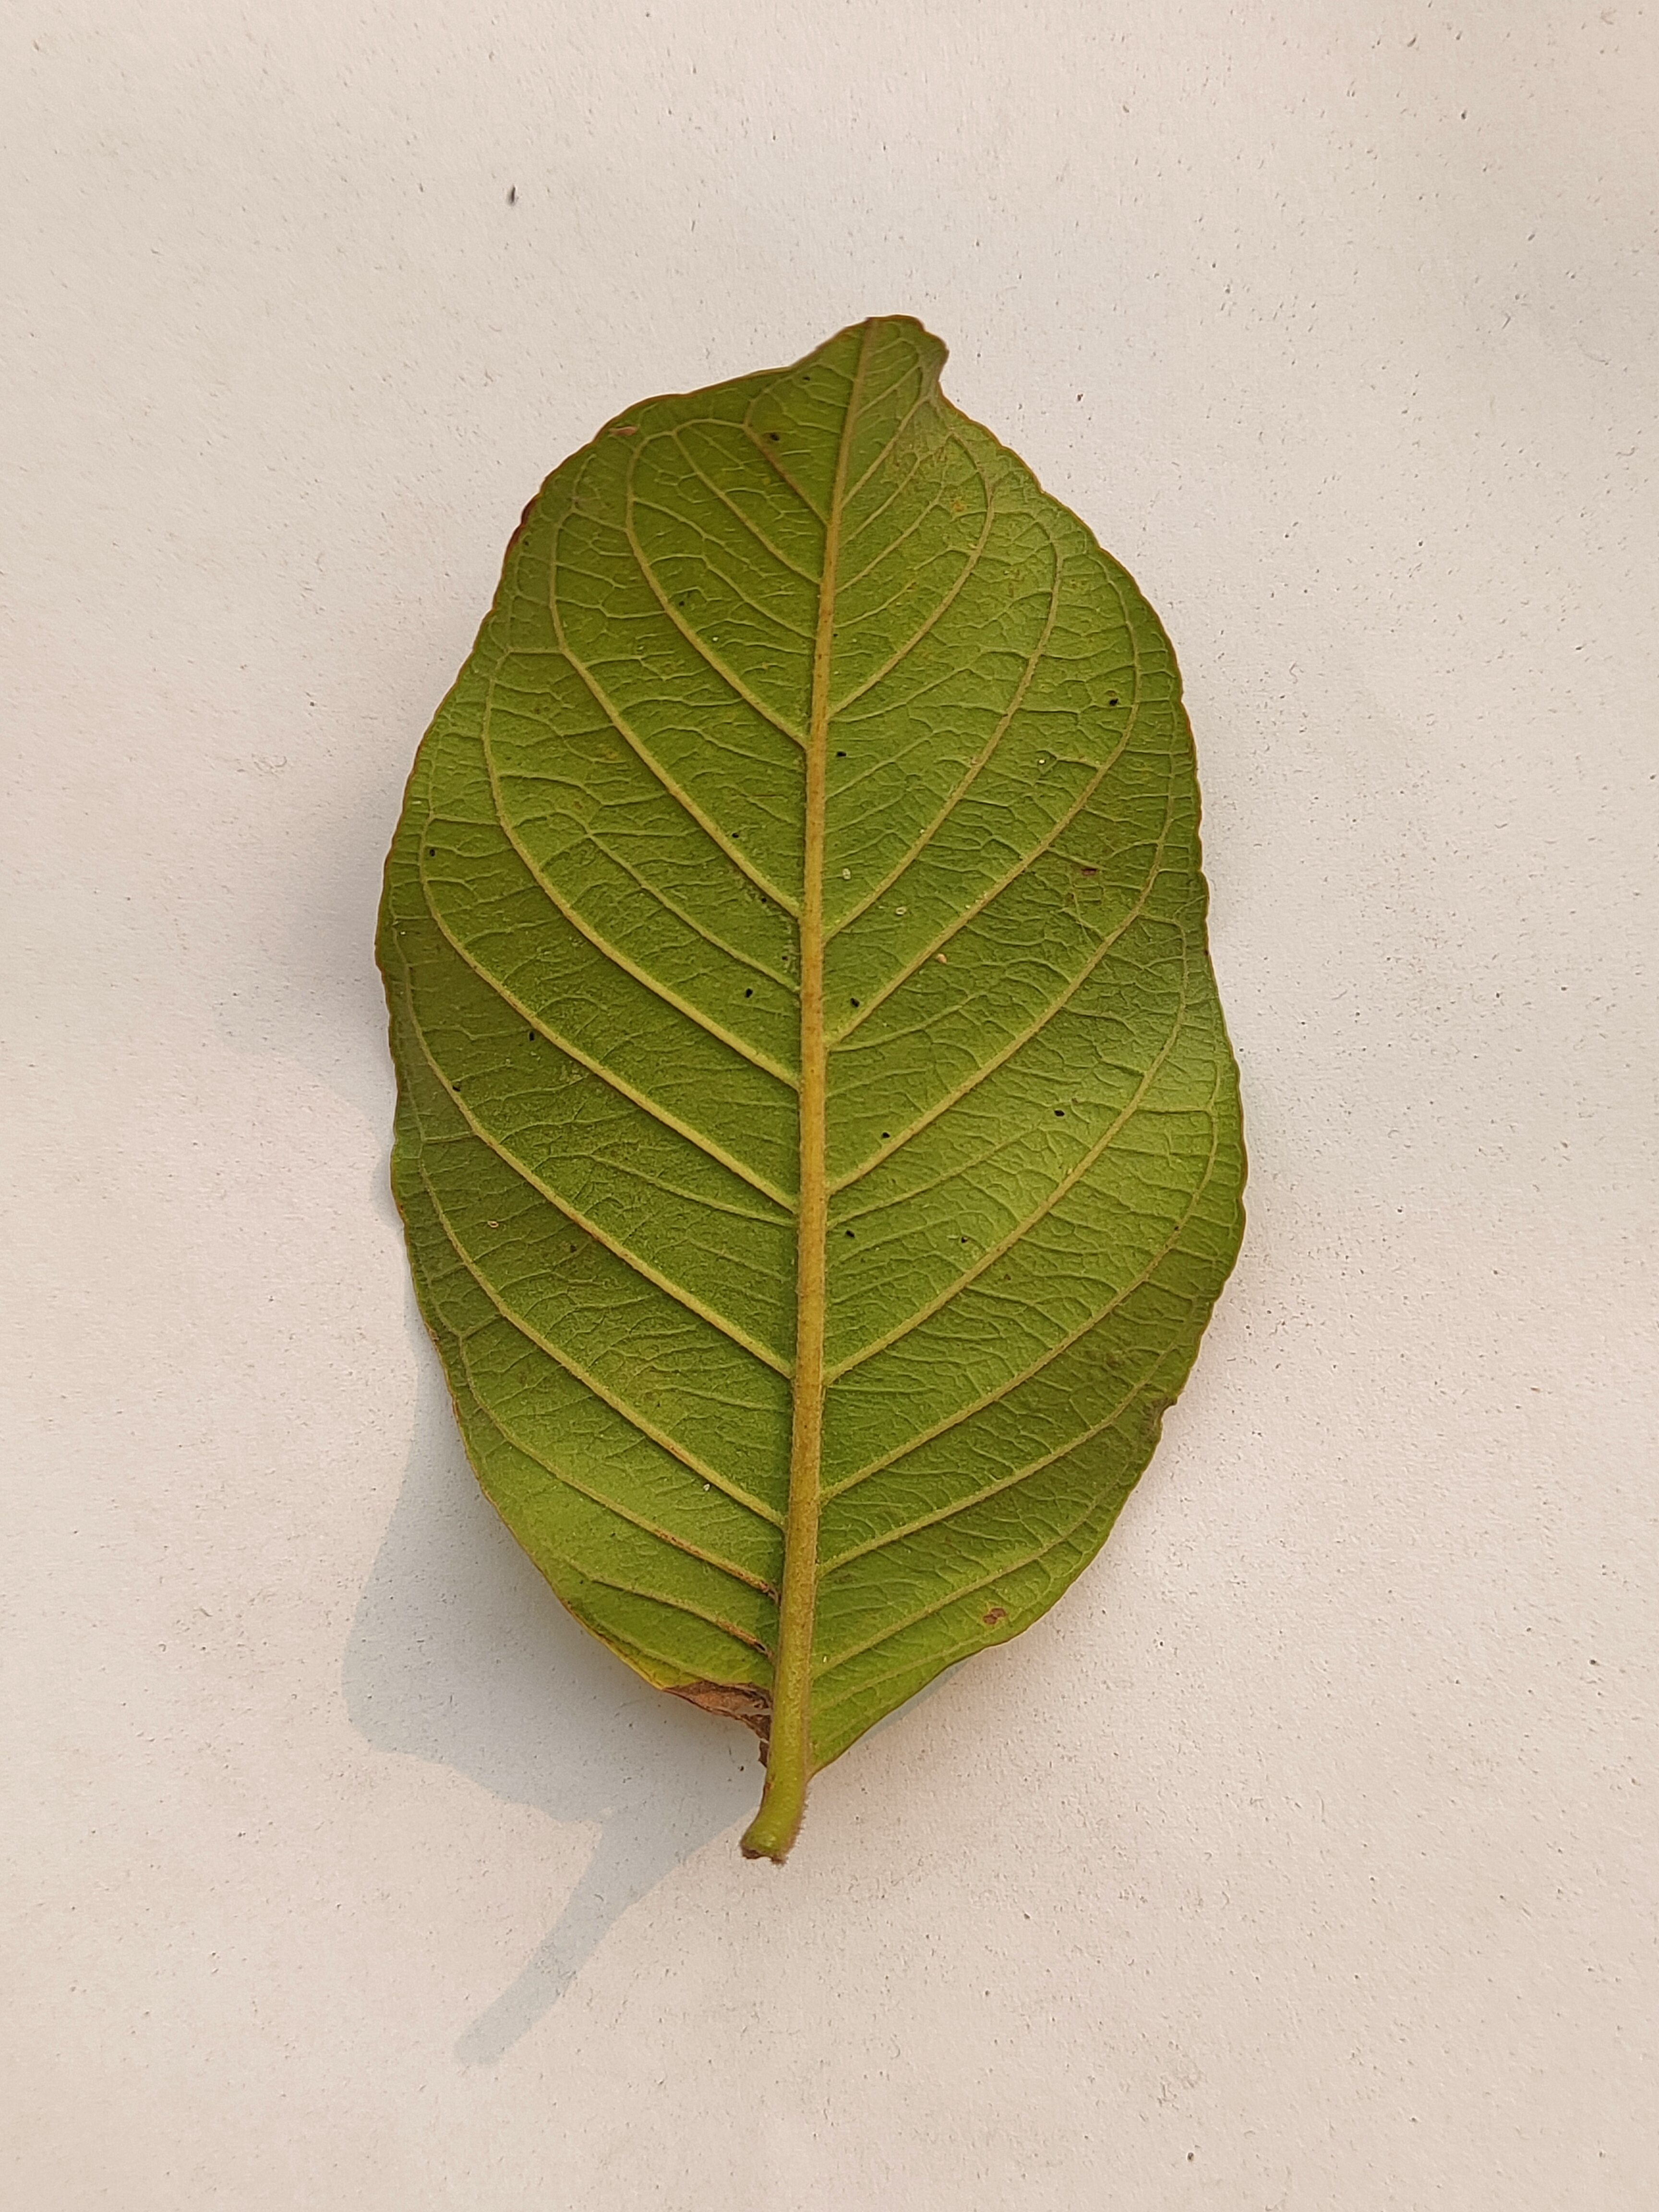
Leaf variety: Guava